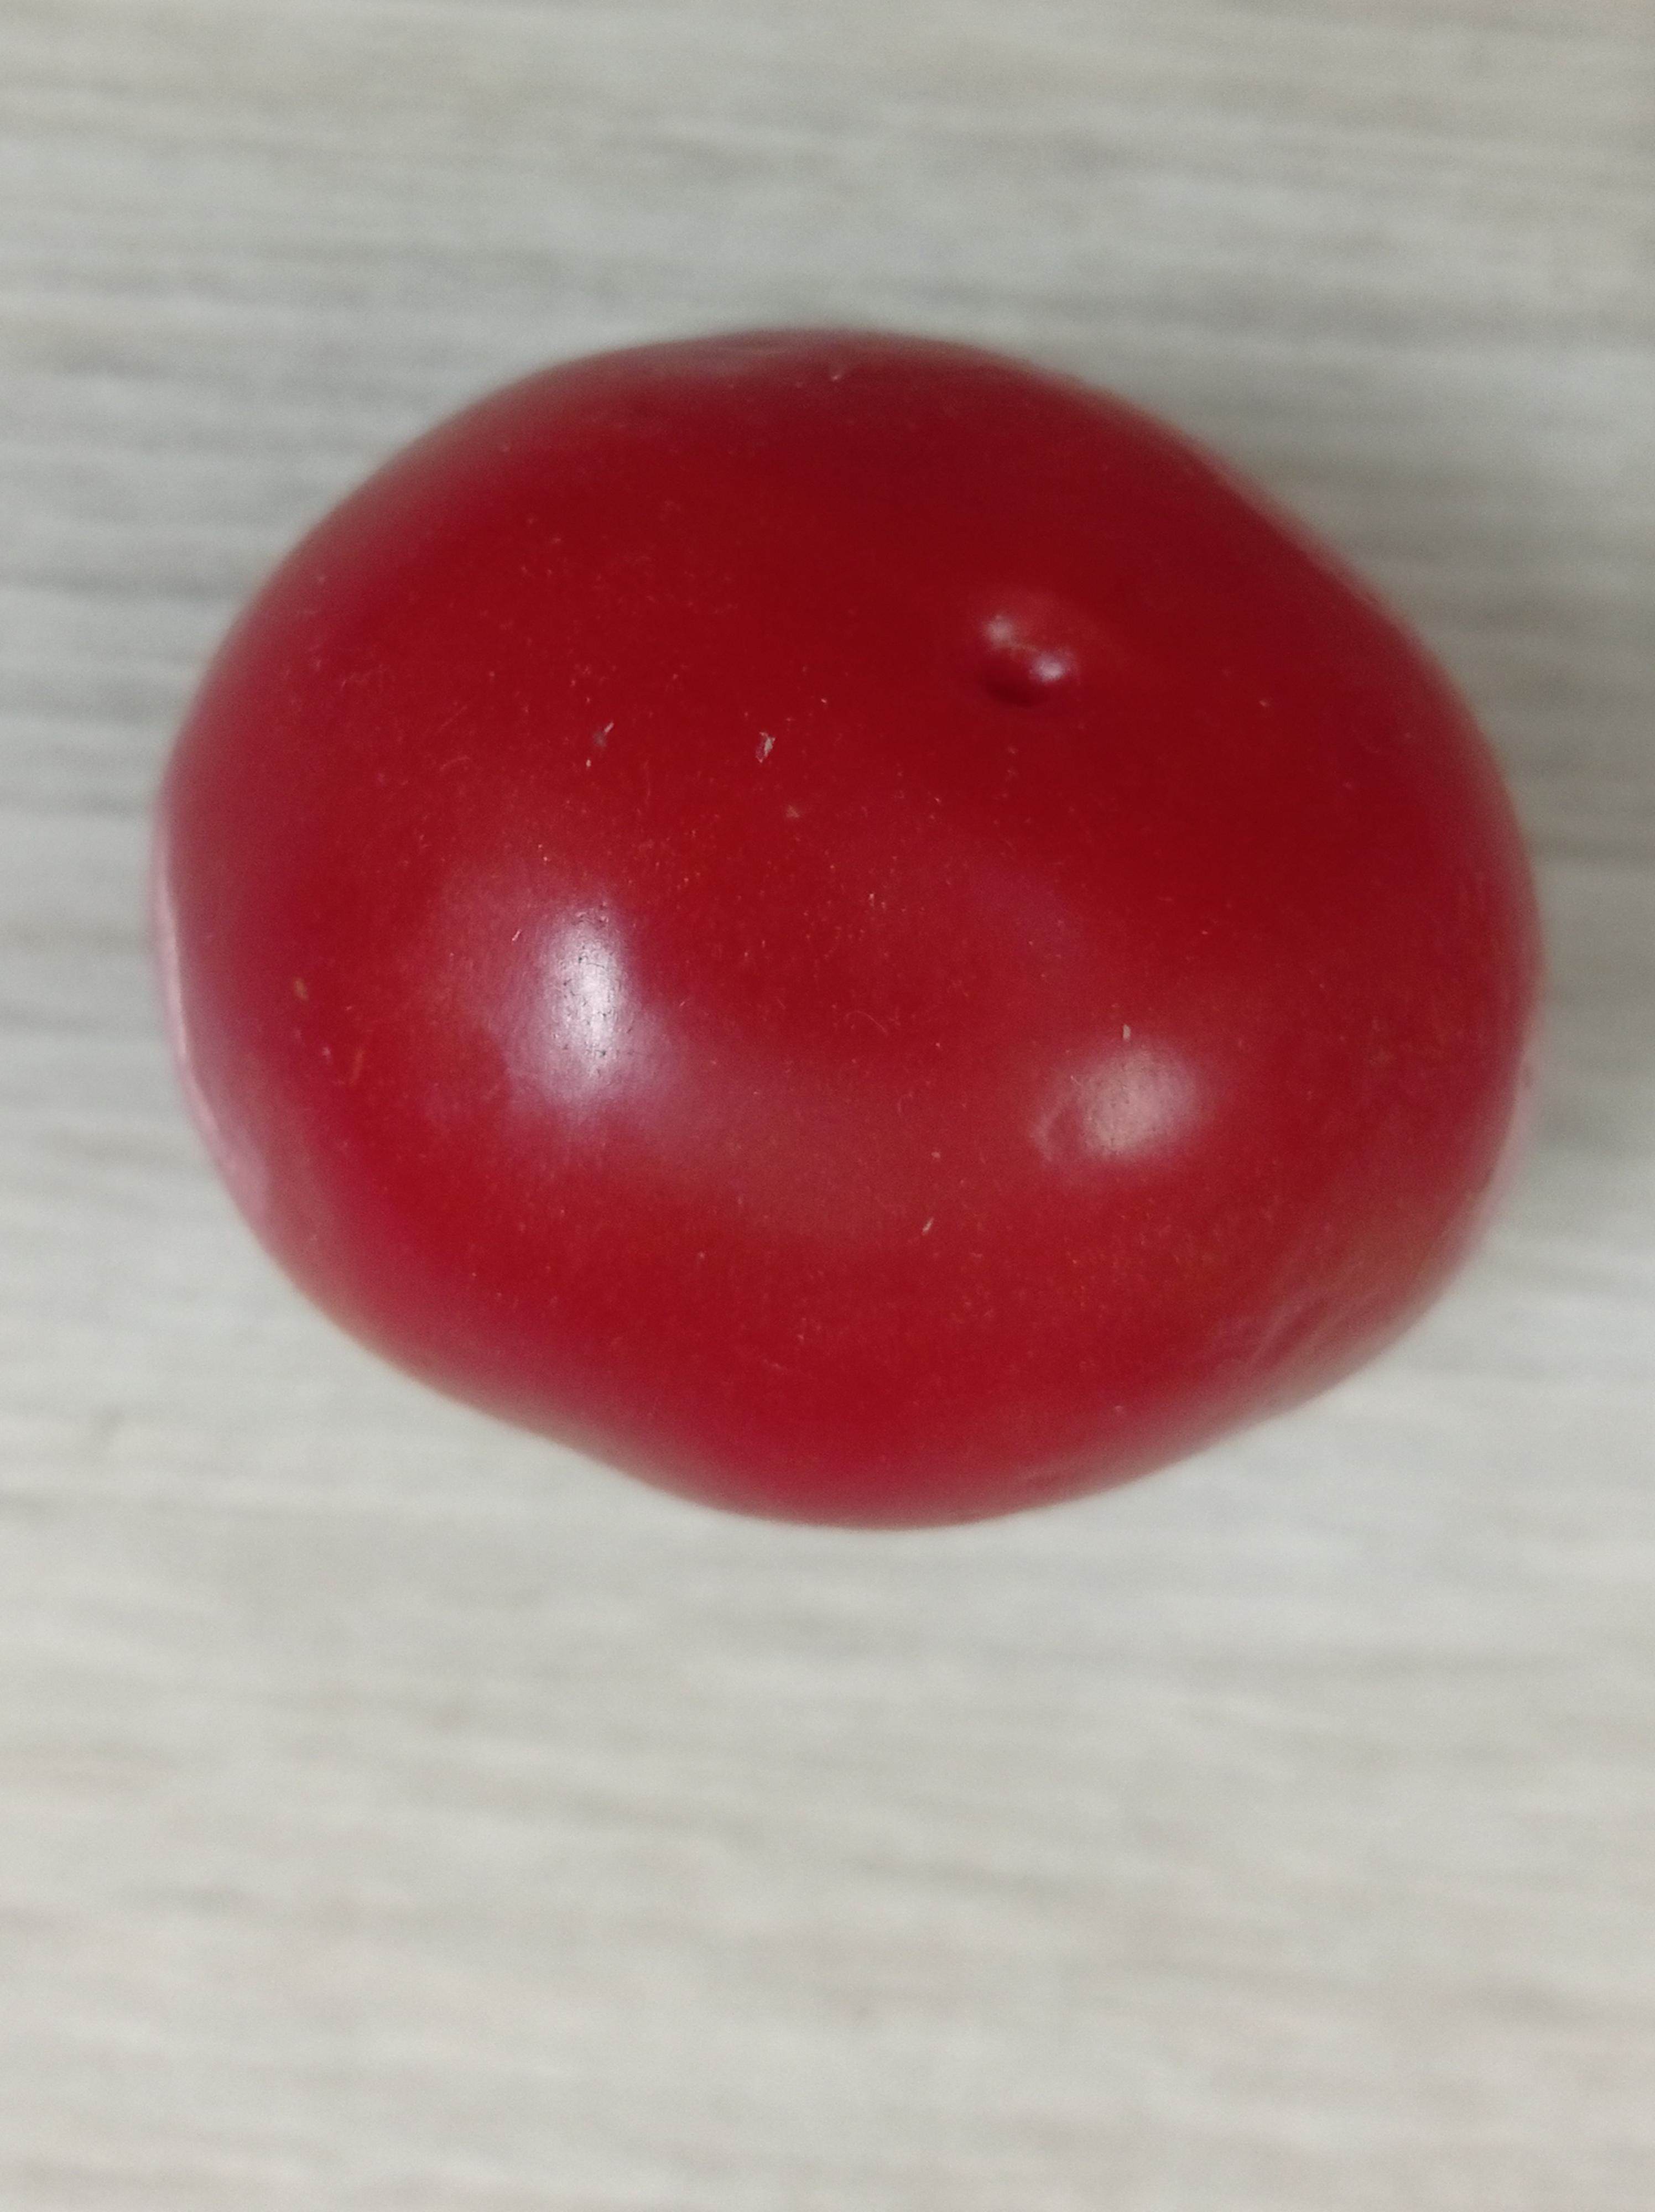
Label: Fresh